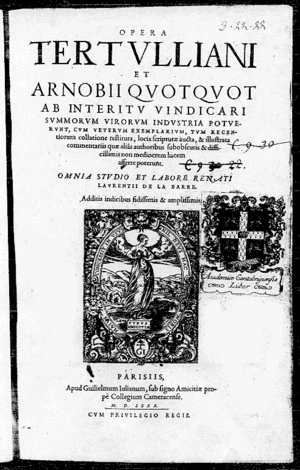
Page de titre, auteur René-Laurent de la Barre, traduction de L'Apologétique de Tertullien, année 1580
La Famille du Laurent de la Barre est une famille subsistante de la noblesse française originaire de Normandie, puis fixée en Bretagne, dont une branche fut anoblie par lettres patentes en 1654 et une autre branche demeurée non noble obtint un titre de comte du pape au XIXᵉ siècle.